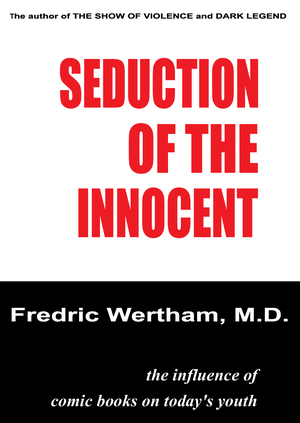
Tegneserie / Modstand
Werthams bog Seduction of the Innocent fra 1954 advarede stærkt mod læsning af tegneserier.
En tegneserie består af mindst to billeder, der indbyrdes hænger sammen og er afhængige af hinanden, og som fortæller en fremadskridende handling.